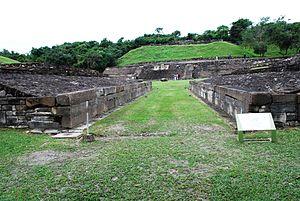
El Tajín est un site archéologique précolombien où sont situées les ruines de l'une des villes les plus importantes de la Mésoamérique de la période classique.